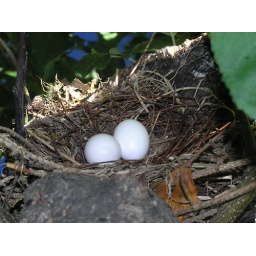
Mourning Dove eggs in nest in a small kitchen garden apple tree